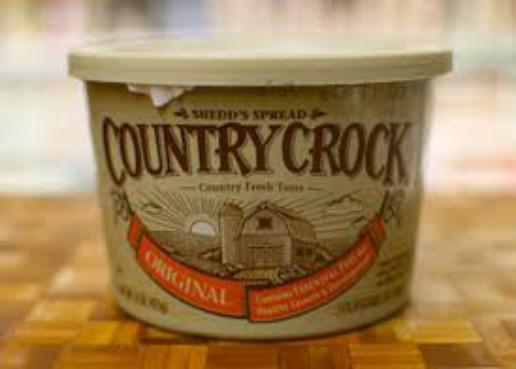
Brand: Country Crock
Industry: Food